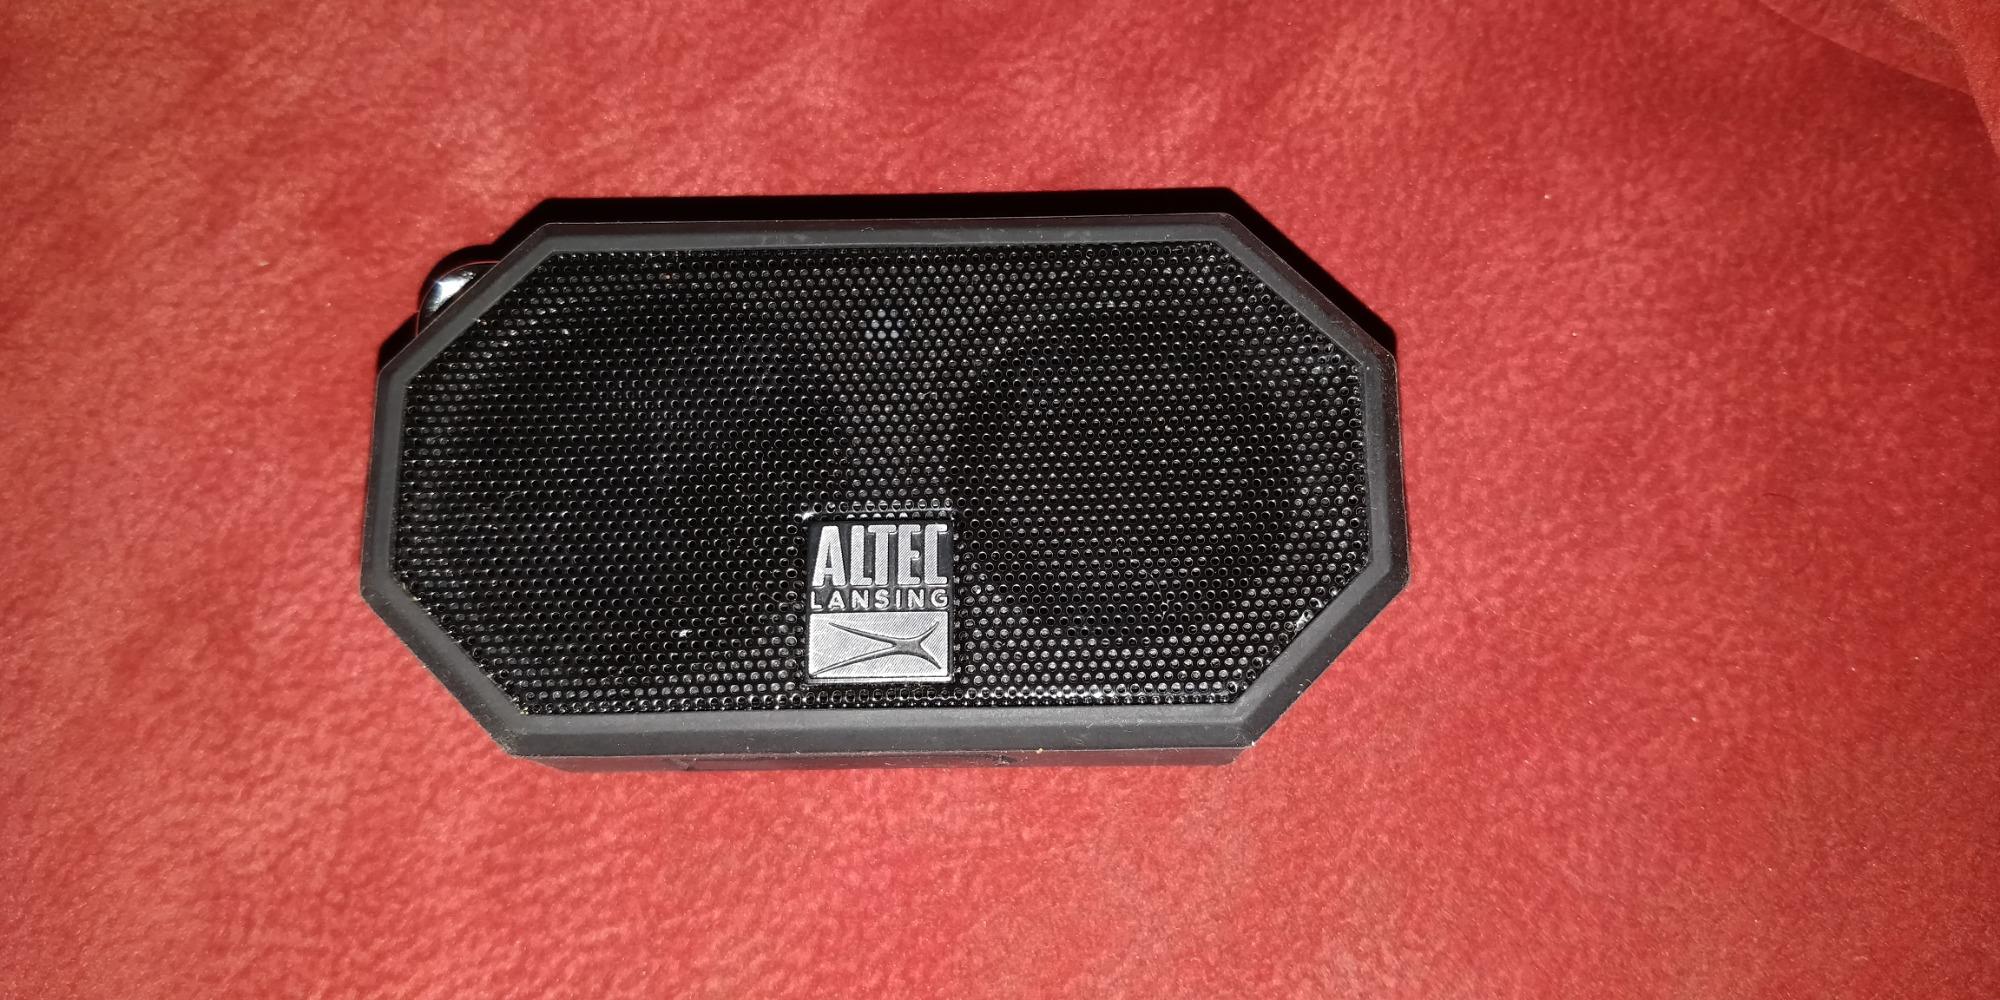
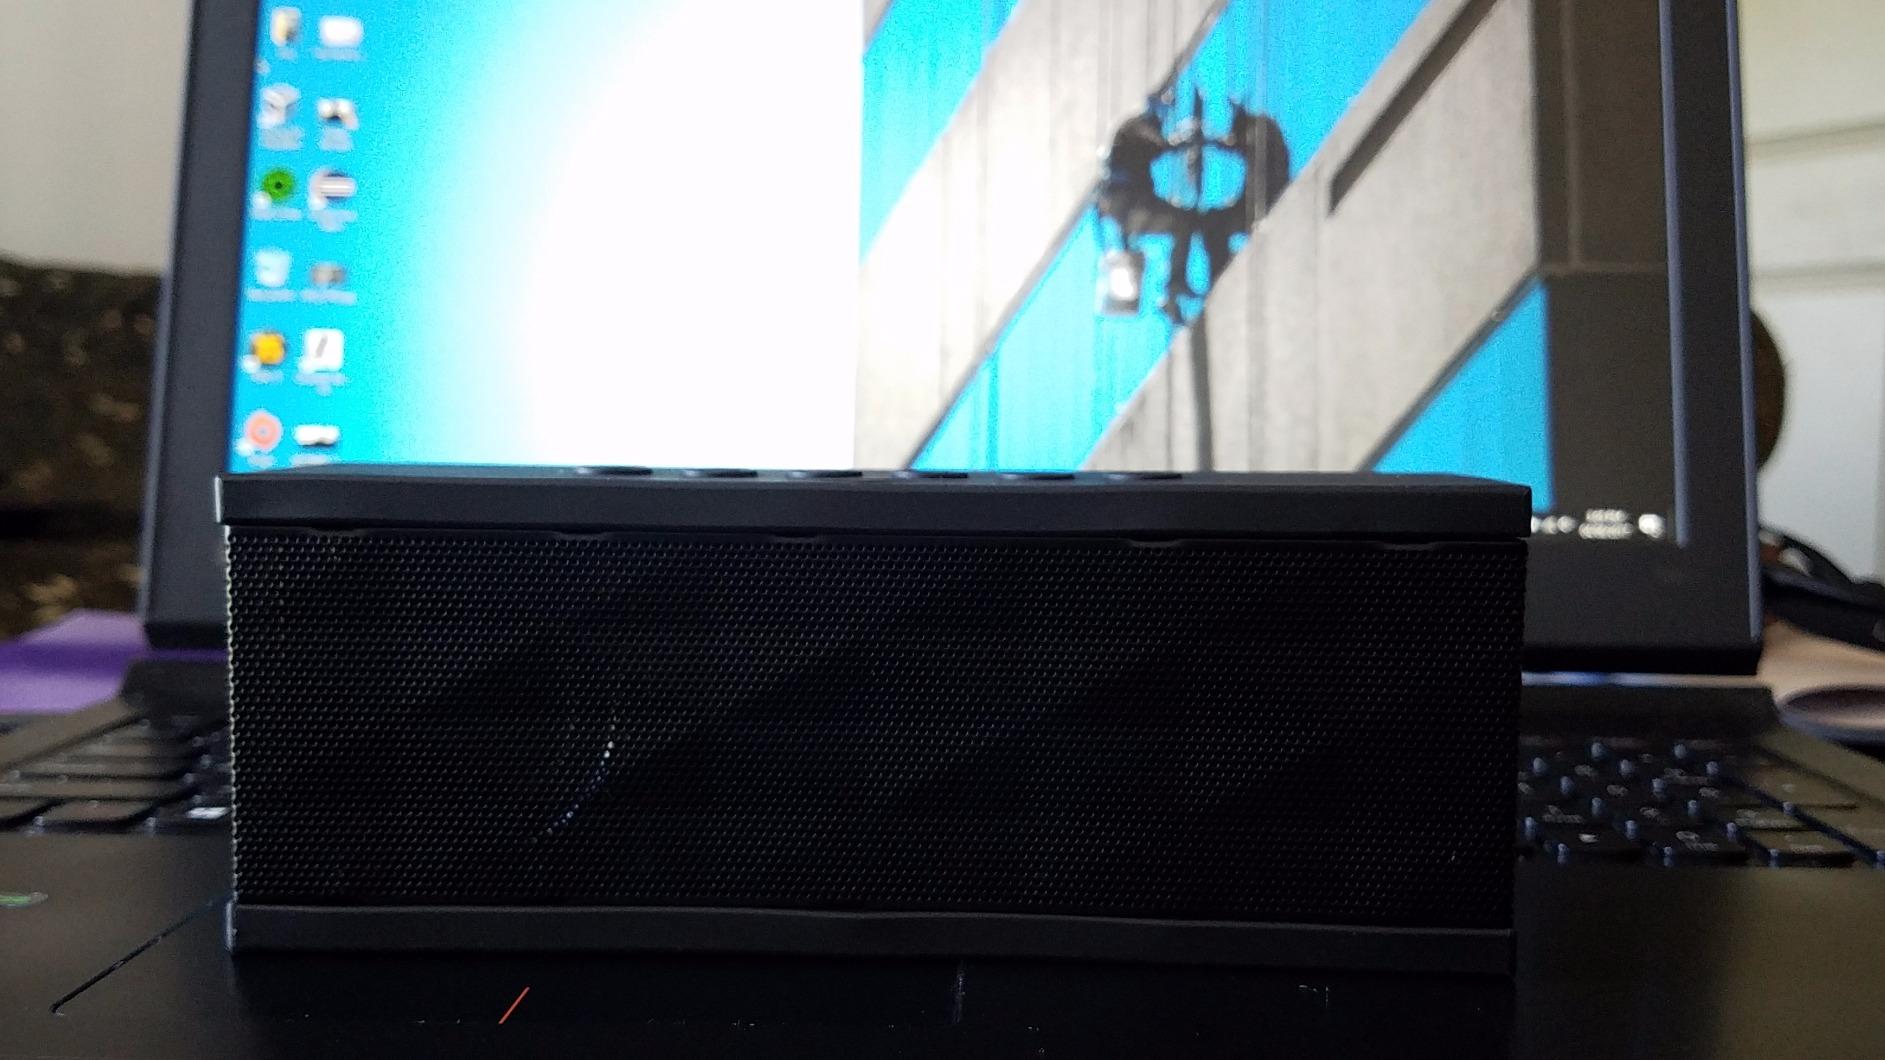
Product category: speaker
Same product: no